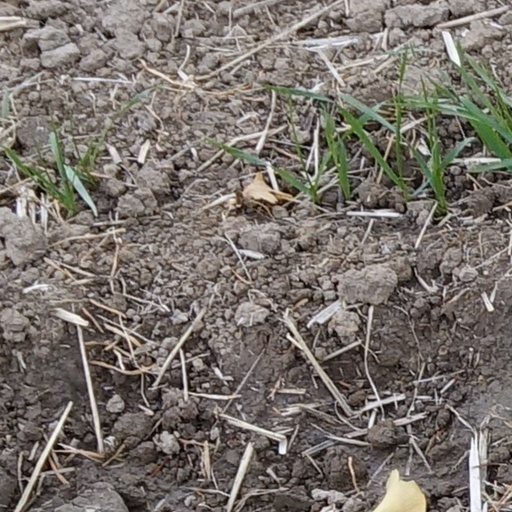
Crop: wheat